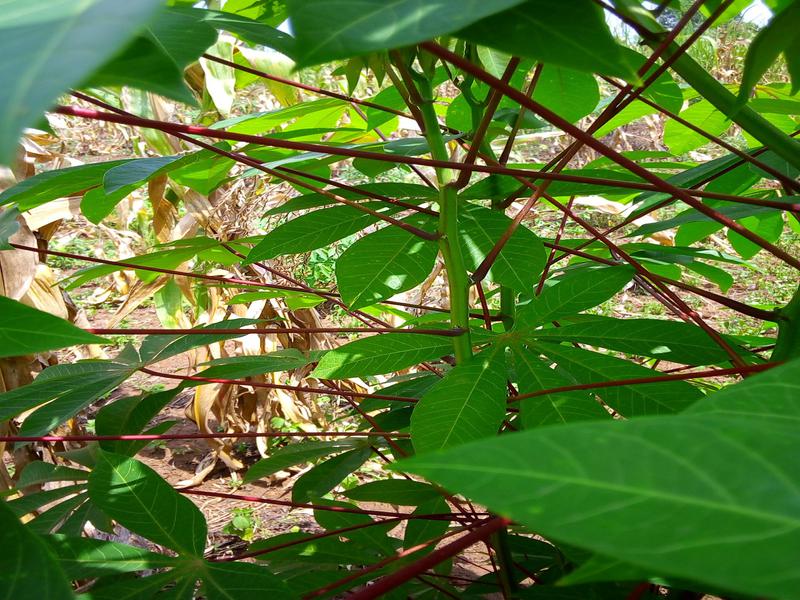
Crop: cassava
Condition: healthy